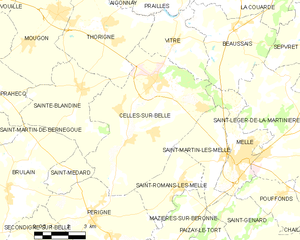
Carte des communes françaises Celles-sur-Belle